Jong Il-gwan

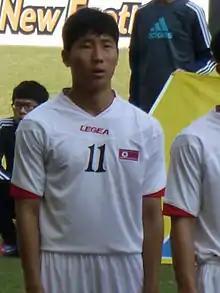
Jong lining up with North Korea in 2012.

Jong made his senior international debut for North Korea on 26 March 2011 against Iraq in a 2–0 defeat.